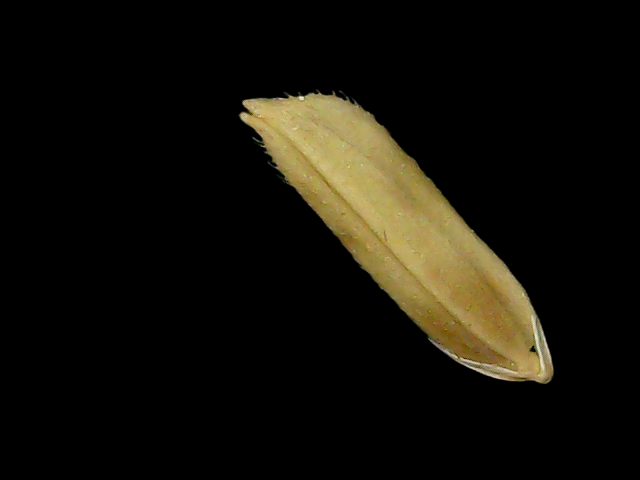
Rice variety: Bd75